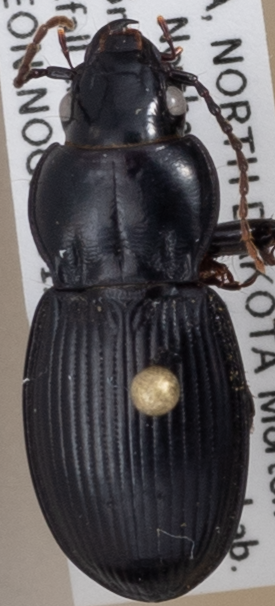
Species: Cyclotrachelus torvus
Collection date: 2020-08-04
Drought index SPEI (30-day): -0.82
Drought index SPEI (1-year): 0.302
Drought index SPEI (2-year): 0.944